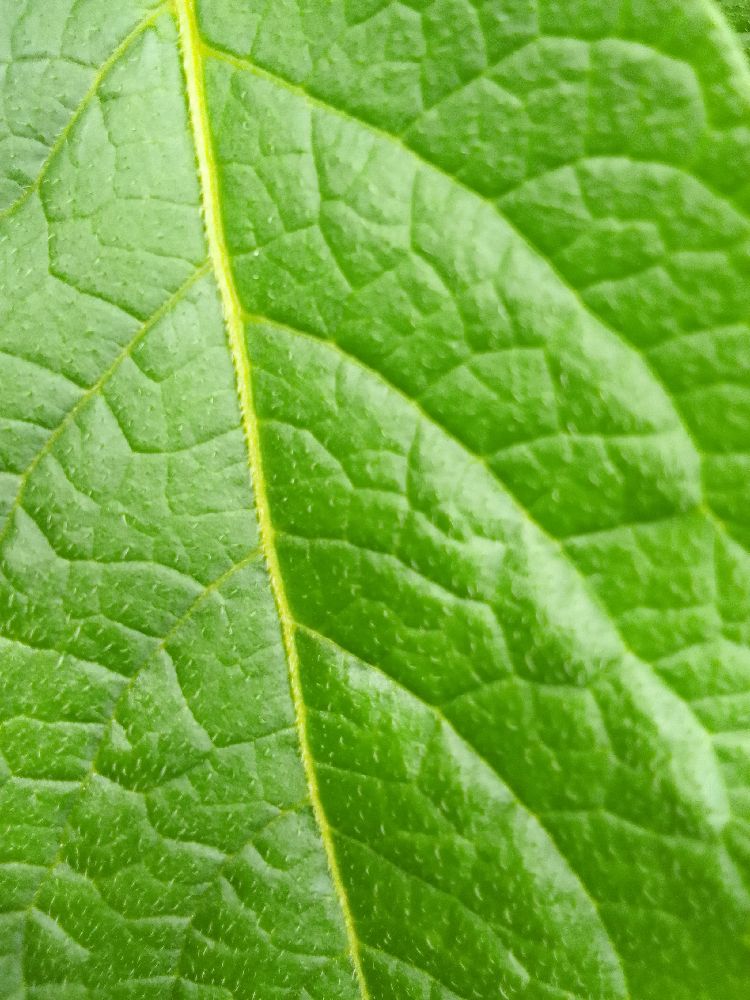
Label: Healthy